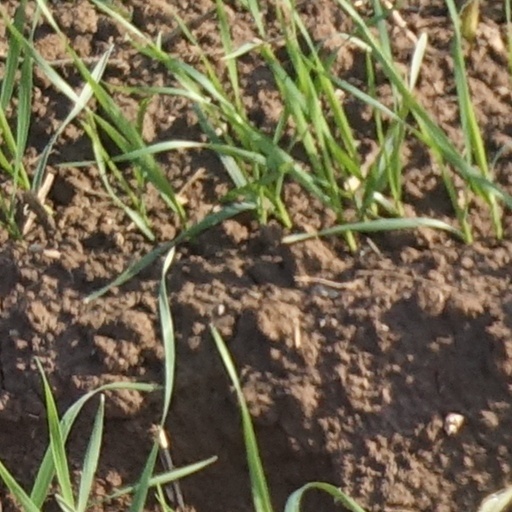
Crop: wheat